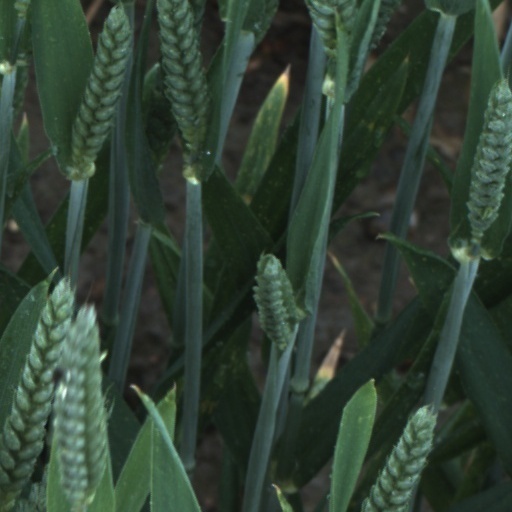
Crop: wheat